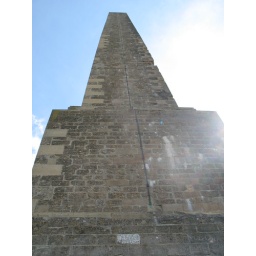
cherhill white horse monument in wiltshire